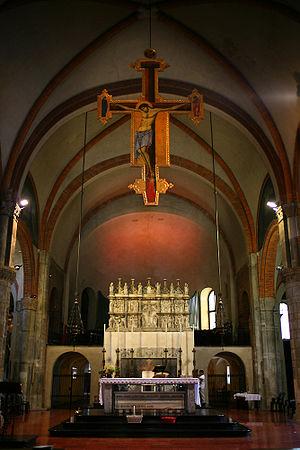
Le crucifix de Sant’Eustorgio est une croix peinte a tempera, réalisée vers 1288, représentant une synthèse visuelle de la Crucifixion, Jésus-Christ mort sur la croix accompagné de personnages secondaires sur les tabelloni. Le peintre serait un maître vénéto-byzantin anonyme. L’objet est exposé dans la nef de la basilique Sant’Eustorgio, à Milan.